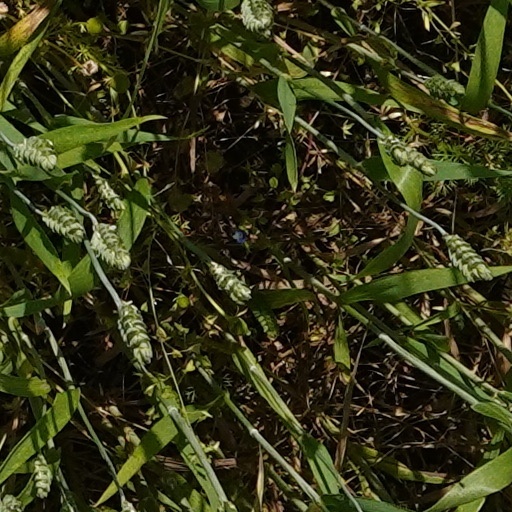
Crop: wheat